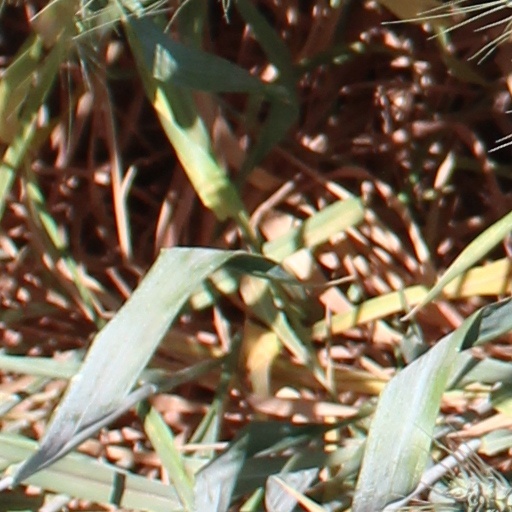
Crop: wheat